Mary Ellis

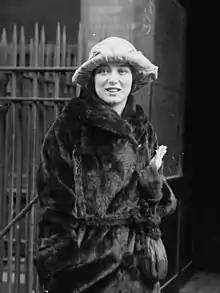
Ellis in 1920

Mary Ellis (born May Belle Elsas; June 15, 1897 – January 30, 2003) was an American actress and singer who spent most of her career in Britain. Trained as a lyric soprano, she began performing at the Metropolitan Opera where she created the role of Genovieffa in the world premiere of Giacomo Puccini's "Suor Angelica" in 1918. In 1924 she originated the title role in Rudolf Friml's operetta "Rose-Marie" at Broadway's Imperial Theatre. Other Broadway parts included Shakespeare roles such as Kate in "The Taming of the Shrew".